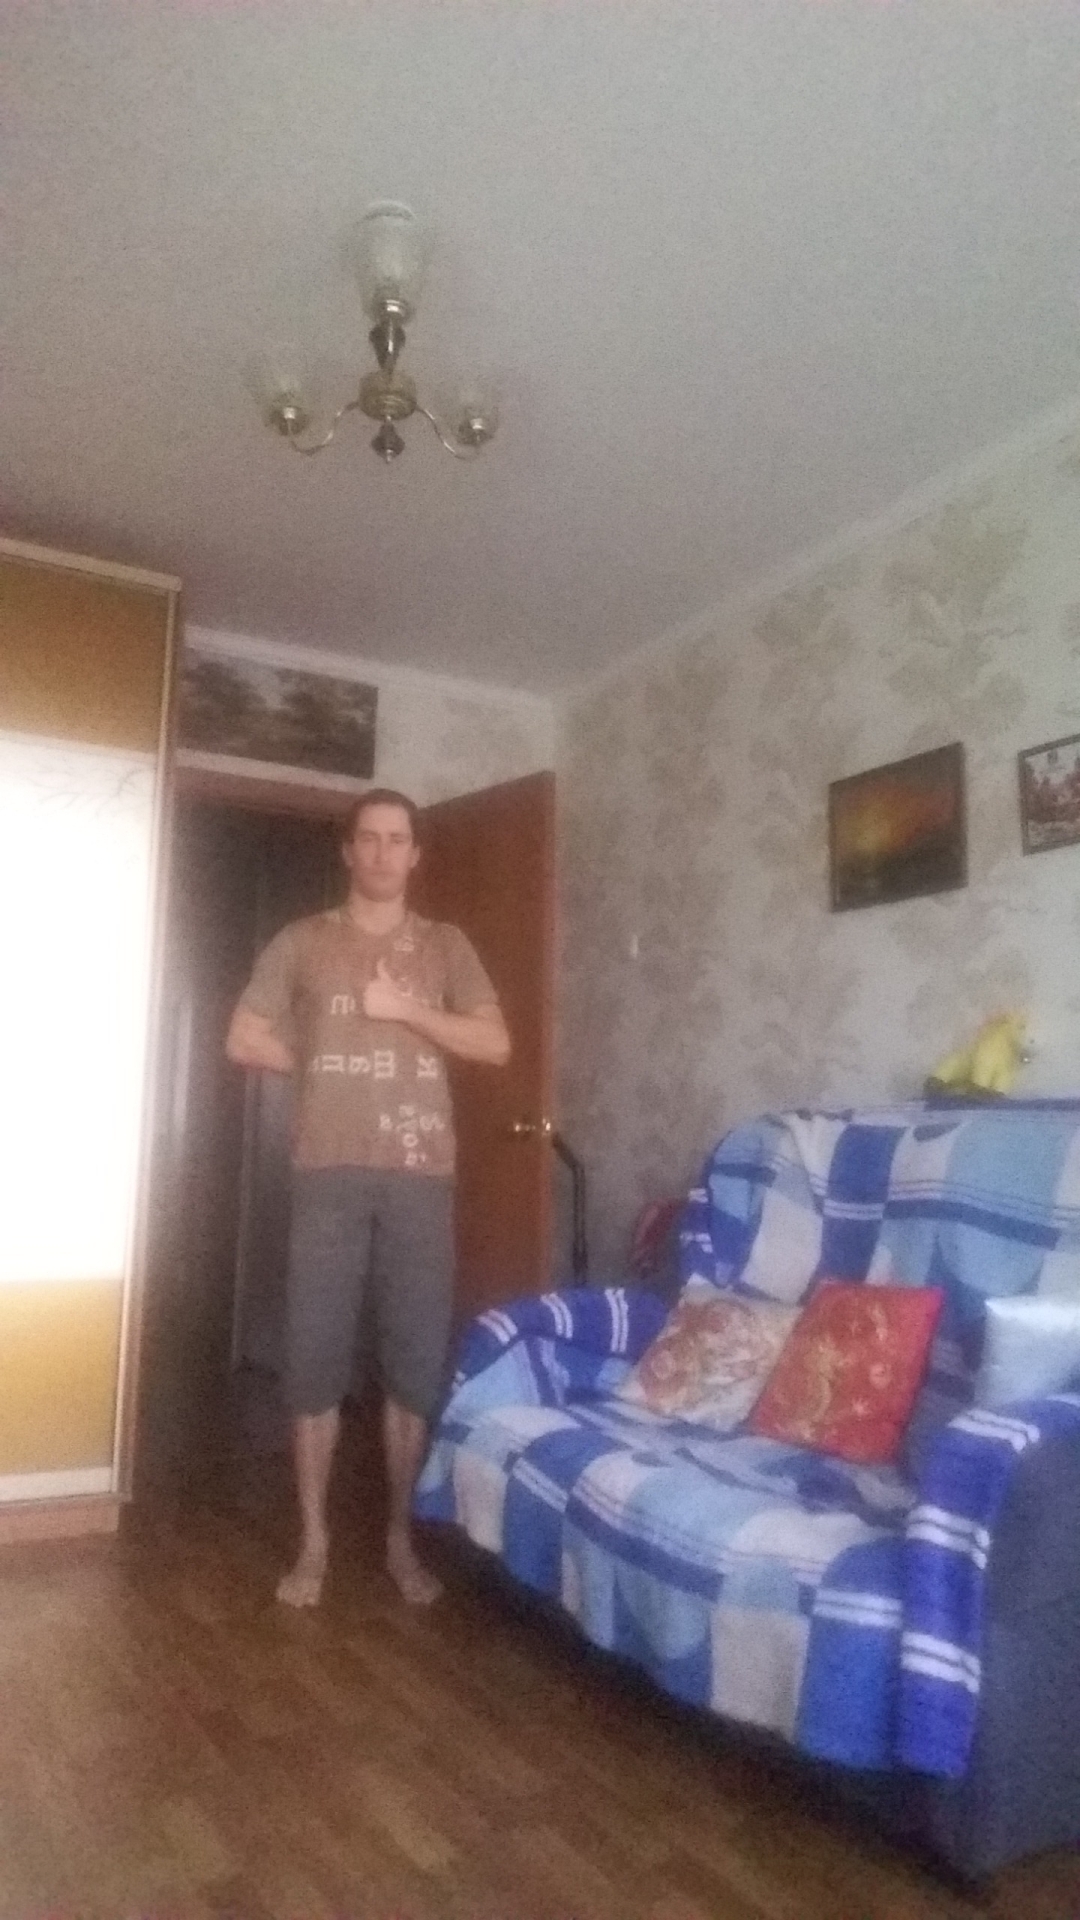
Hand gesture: like